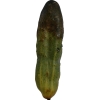
Label: cucumber